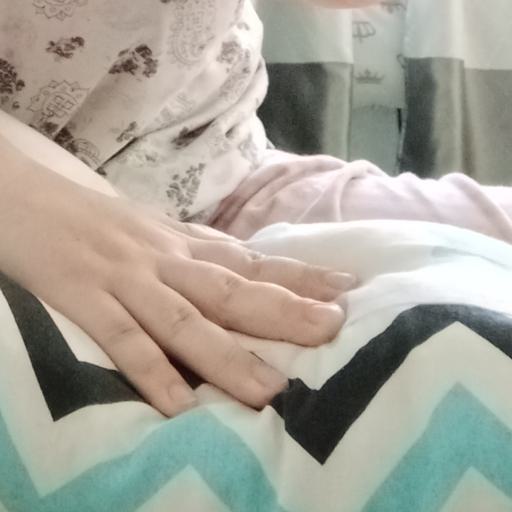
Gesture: no_gesture